Jesse Carlson

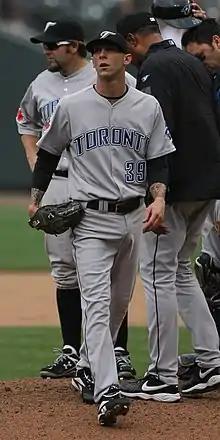
Carlson with the Toronto Blue Jays

Jesse Craig Carlson (born December 31, 1980) is an American former professional baseball pitcher. He played in Major League Baseball (MLB) for the Toronto Blue Jays.